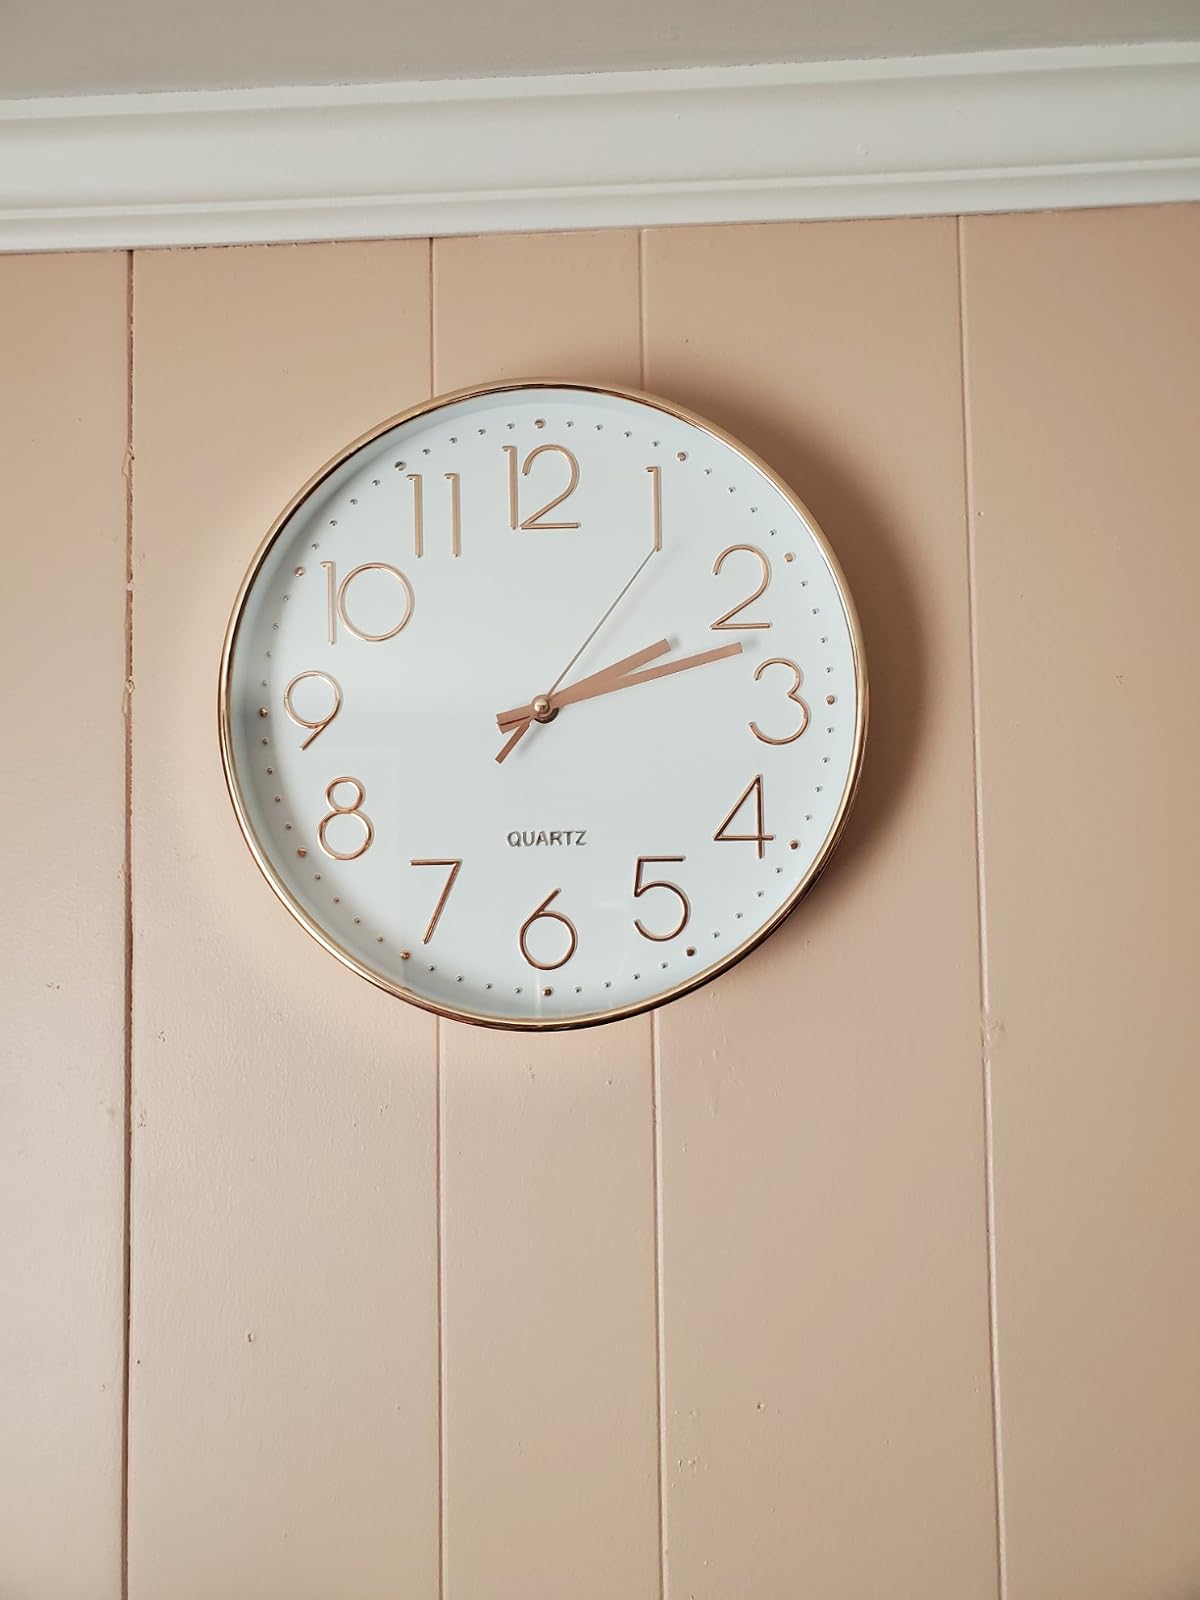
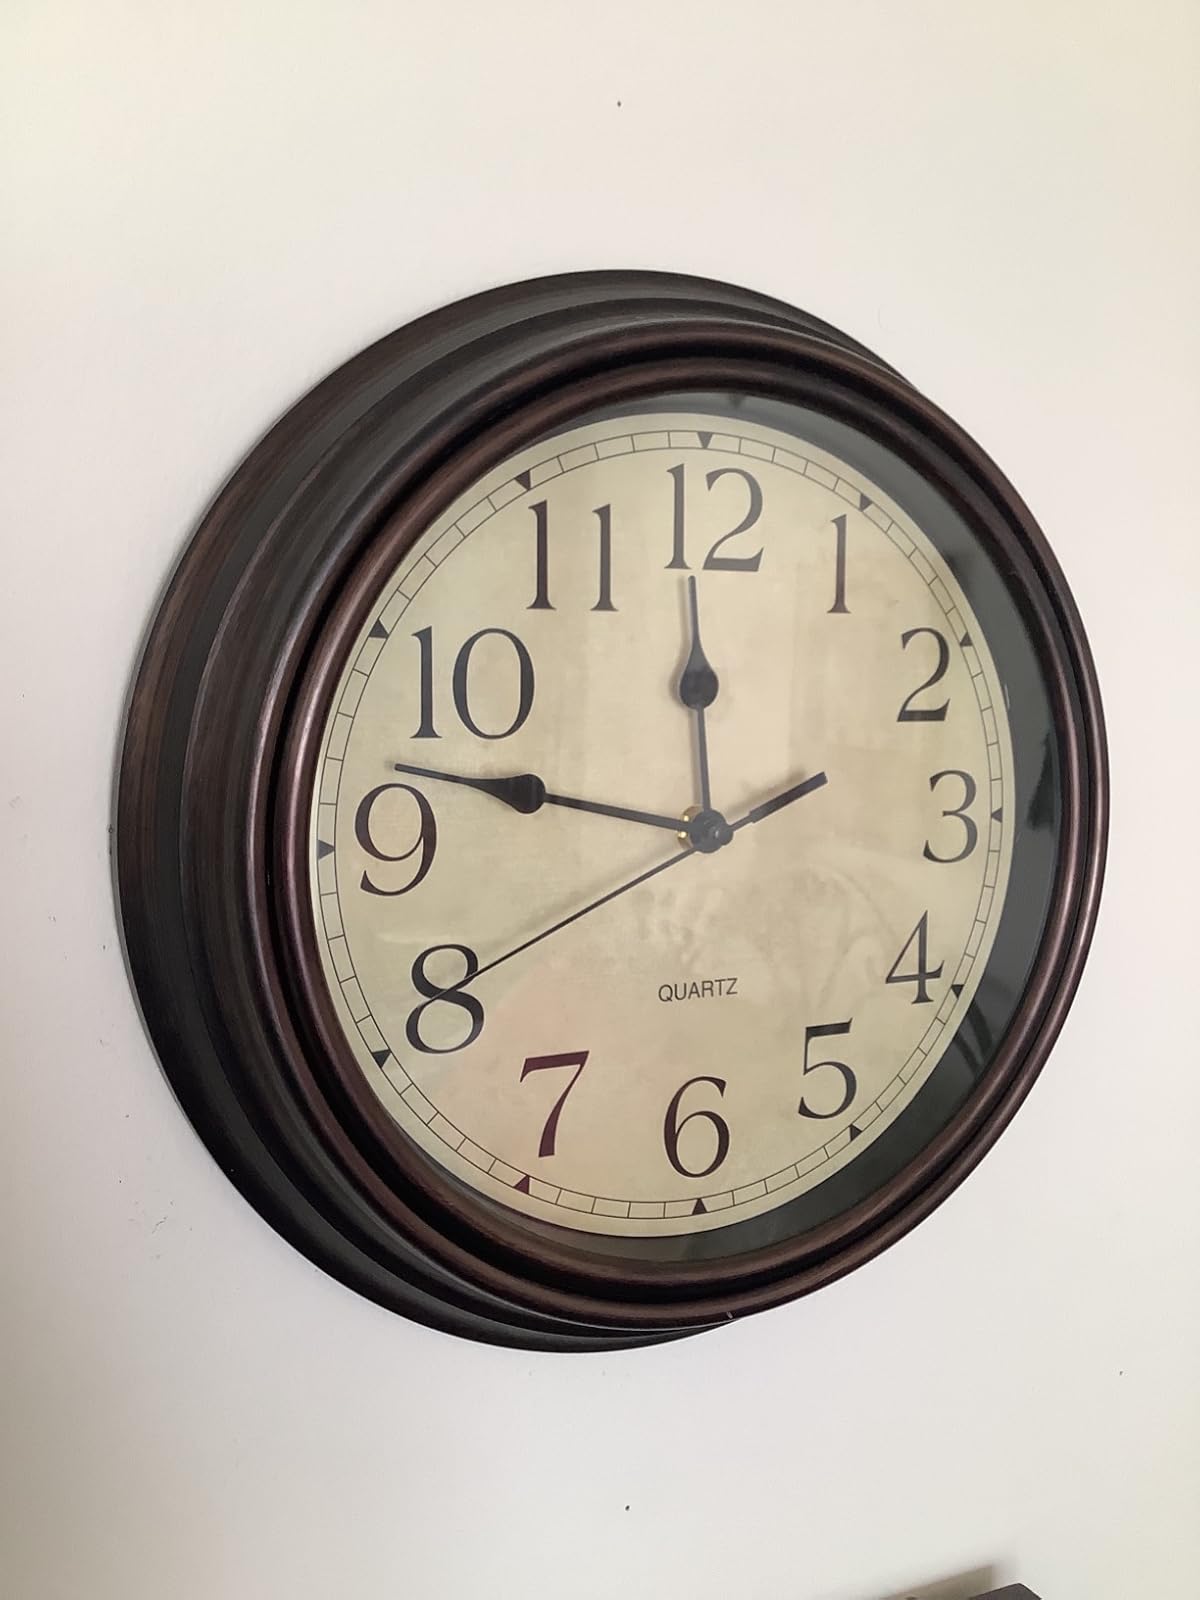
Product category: clock
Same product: no